Gorky Institute of World Literature

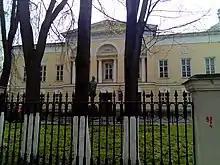
The Gorky Institute of World Literature. April 2018

The Gorky Institute of World Literature (IMLI) is a research institute of the Russian Academy of Sciences in Moscow.